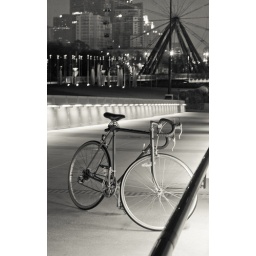
My bike on a pedestrian bridge near the MCG, Melbourne